France–Lebanon relations

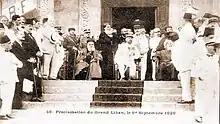
Commander of the French Army in the Levant, General Henri Gouraud attending the Proclamation of the state of Greater Lebanon in Beirut, along with Grand Mufti of Beirut Sheikh Mustafa Naja, and on his right is the Maronite Patriarch Elias Peter Hoayek; September 1920.

In 1920, soon after the end of World War I, the League of Nations mandated that Lebanon would be administered by France after the Partition of the Ottoman Empire. Lebanon officially became part of the French empire, as part of the French Mandate for Syria and Lebanon, and was administered from Beirut. Lebanon was not a “colony” of France. Rather, it was part of and administered by France. Lebanese people could ask for French citizenship and were treated as equal to French nationals. From November 1929 to November 1931, Charles de Gaulle was posted as General Staff of the Levant Troops in Beirut.